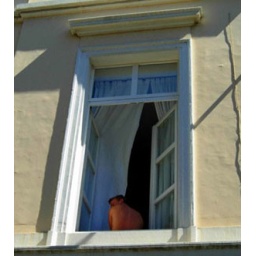
boy in antwerp window